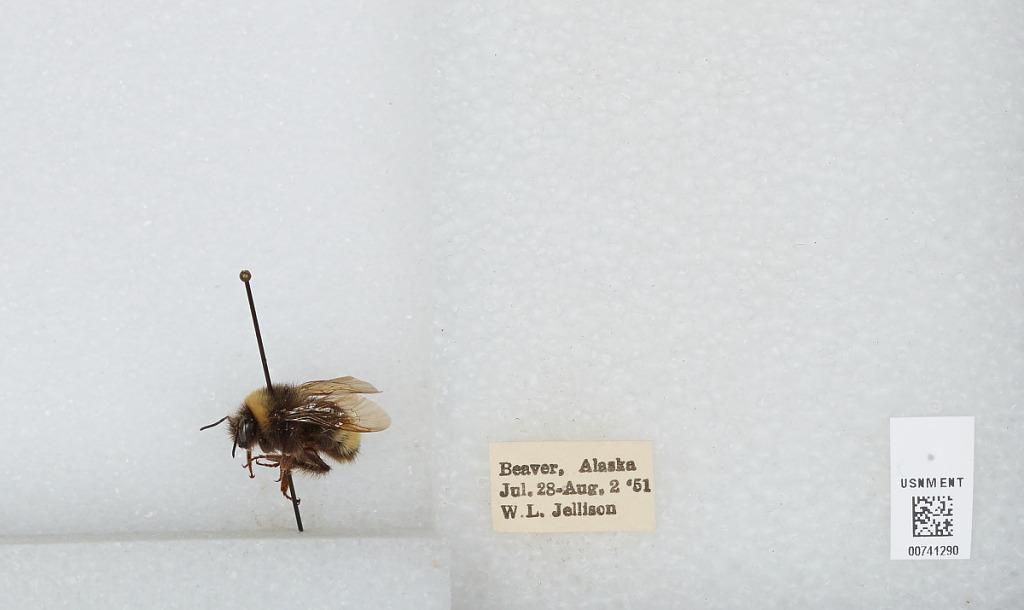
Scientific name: Bombus (Bombus) occidentalis Greene
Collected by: W. Jellison
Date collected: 1951-7-28
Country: United States
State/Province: Alaska
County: Yukon-Koyukuk
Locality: Beaver
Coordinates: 66.3597, -147.398